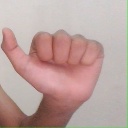
अक्षर: त